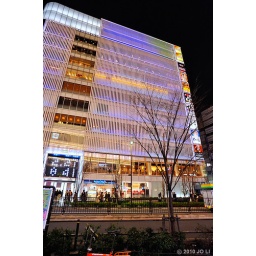
Every single floor in this building offers different variety of food you can choose from...